Sparks Fly (song)

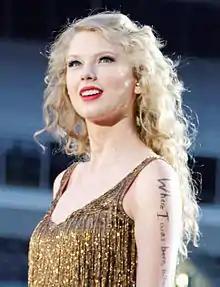
Swift on the Speak Now World Tour

She performed "Sparks Fly" for an NBC "Speak Now" Thanksgiving Special, which broadcast on November 25, 2010. The television special showcased the making of the album along with live performances on a rooftop in New York City. On the Speak Now World Tour (2011–2012), Swift included it as the opening song to the concerts. She sang the song wearing a gold dress and tall black boots as fireworks dashed through a three-staircase stage. The performance was recorded and released on Swift's live album, "Speak Now World Tour – Live" (2011).